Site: brandenburg
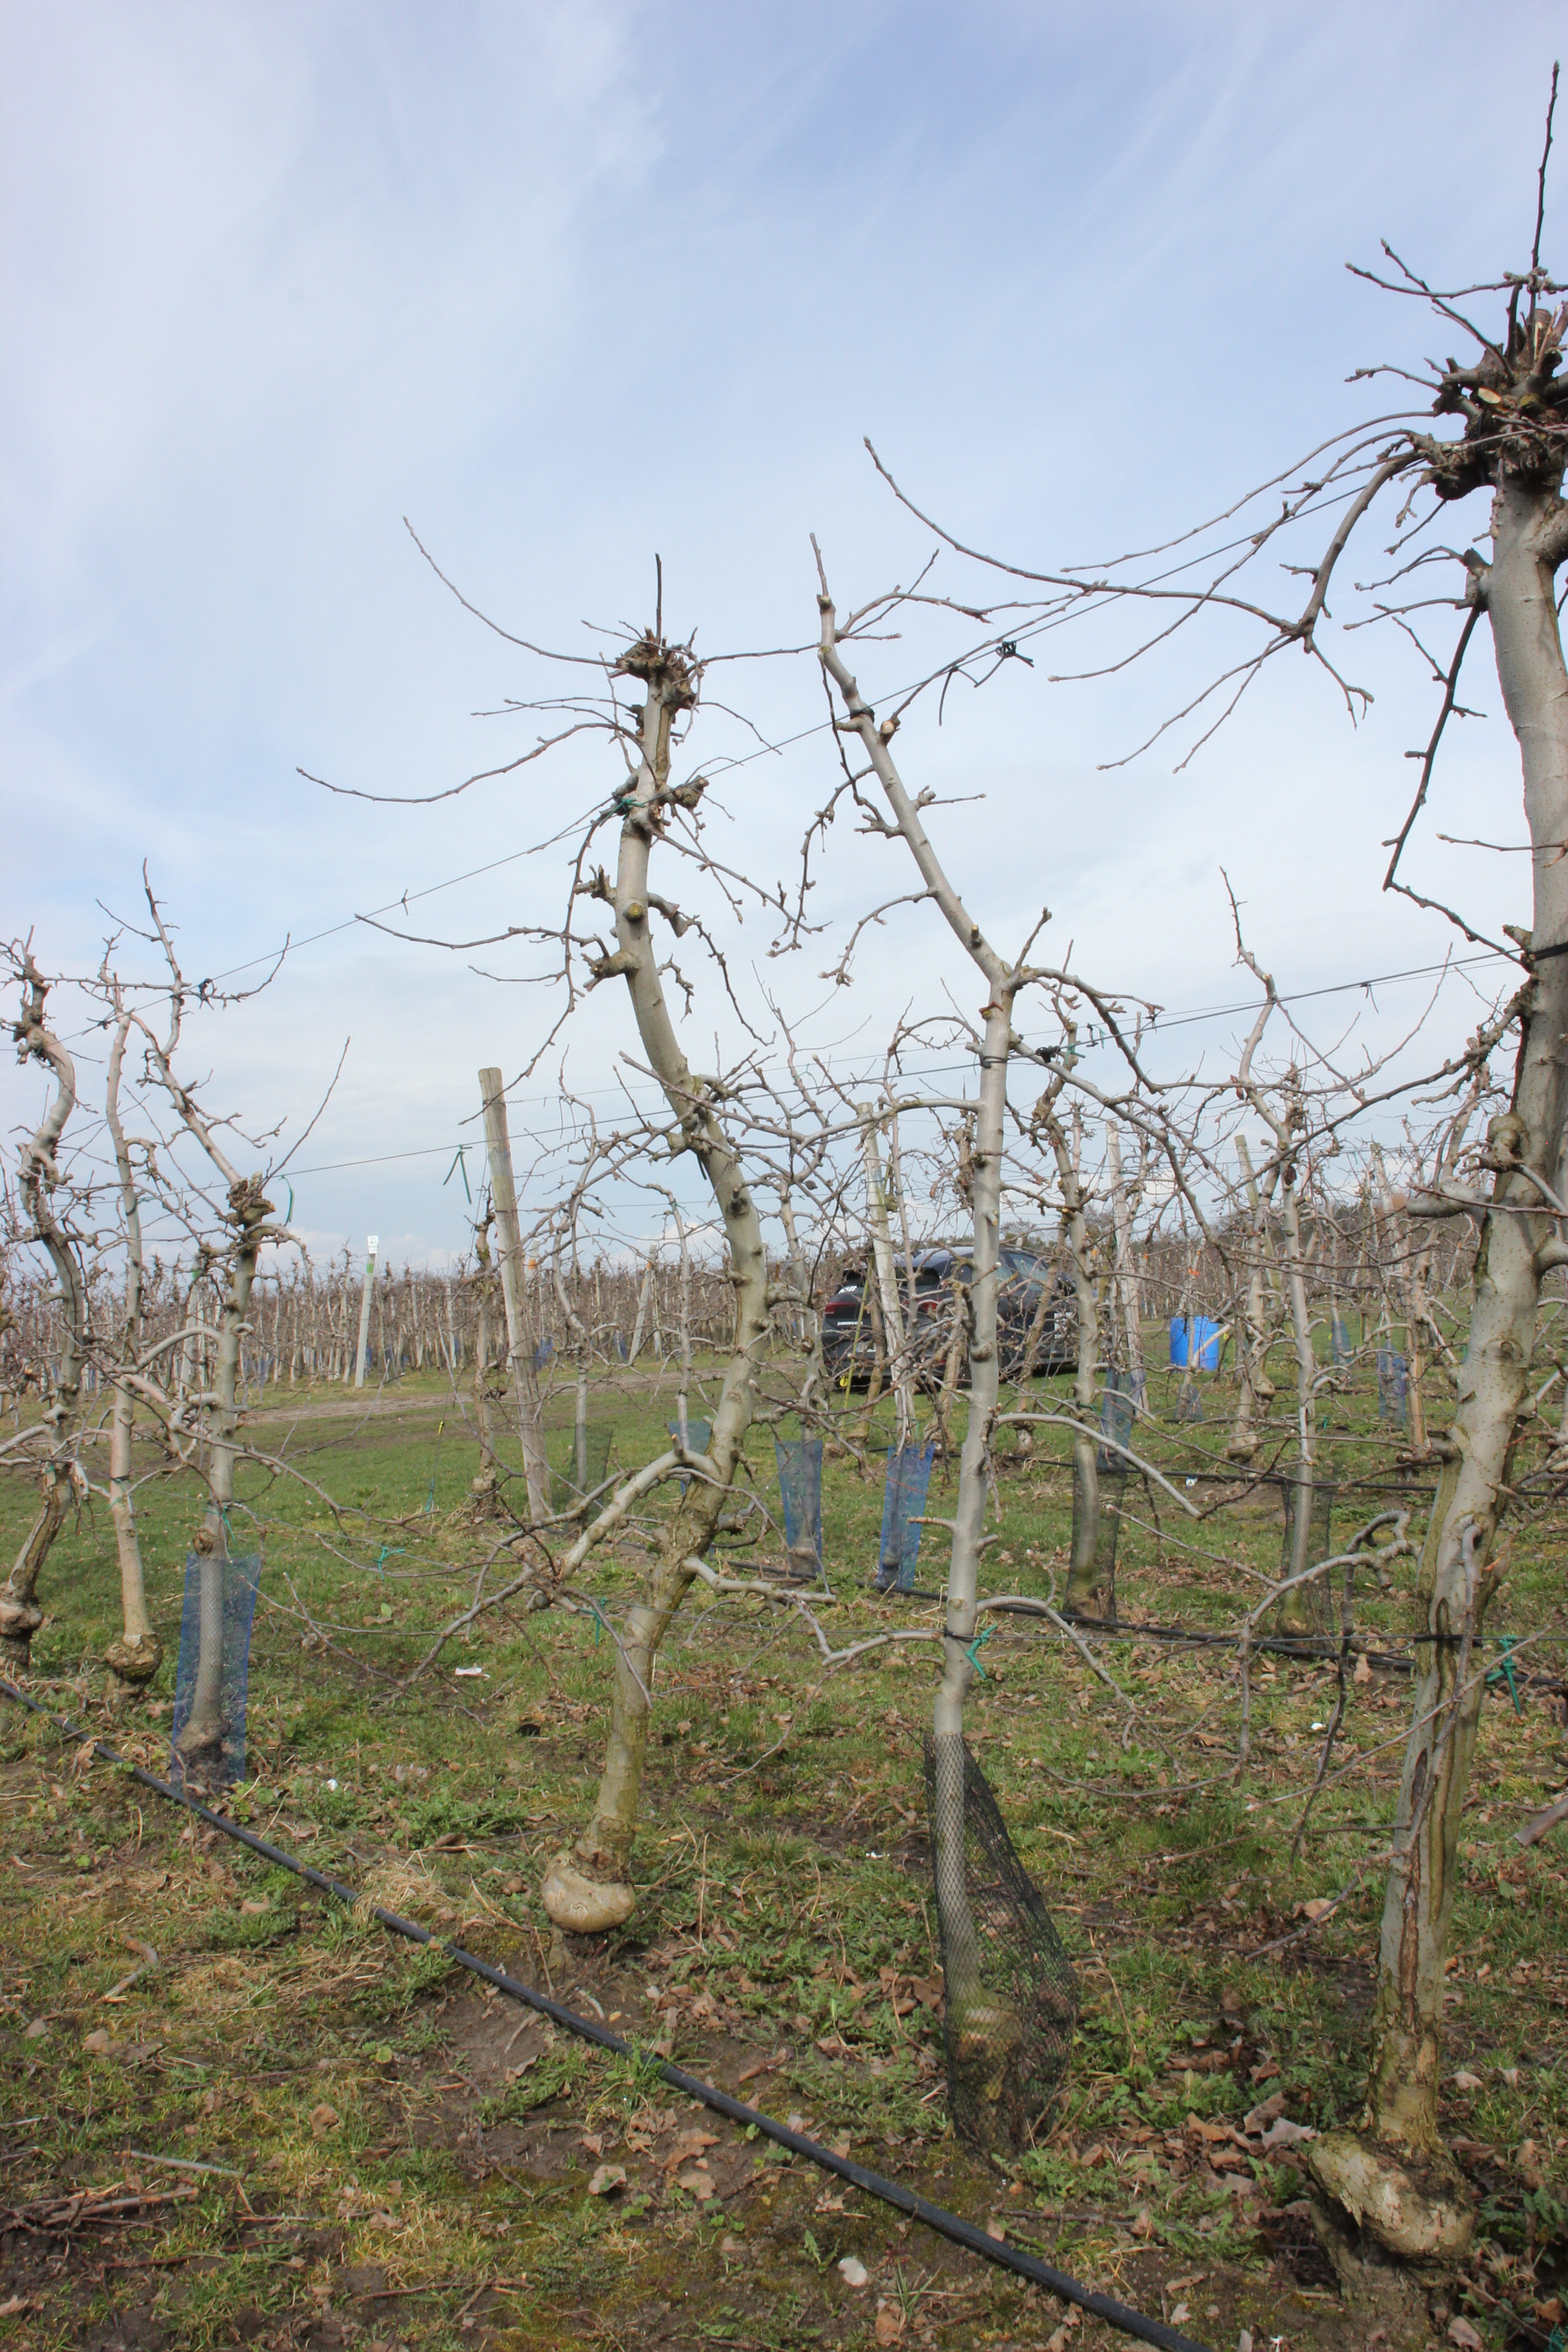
Growth stage (BBCH 01): Bud development